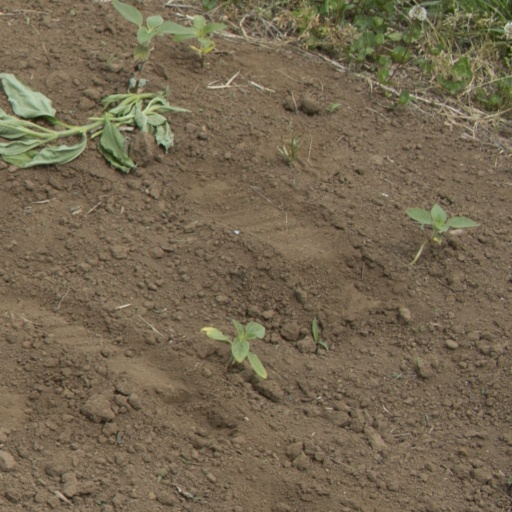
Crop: Jerusalem artichoke